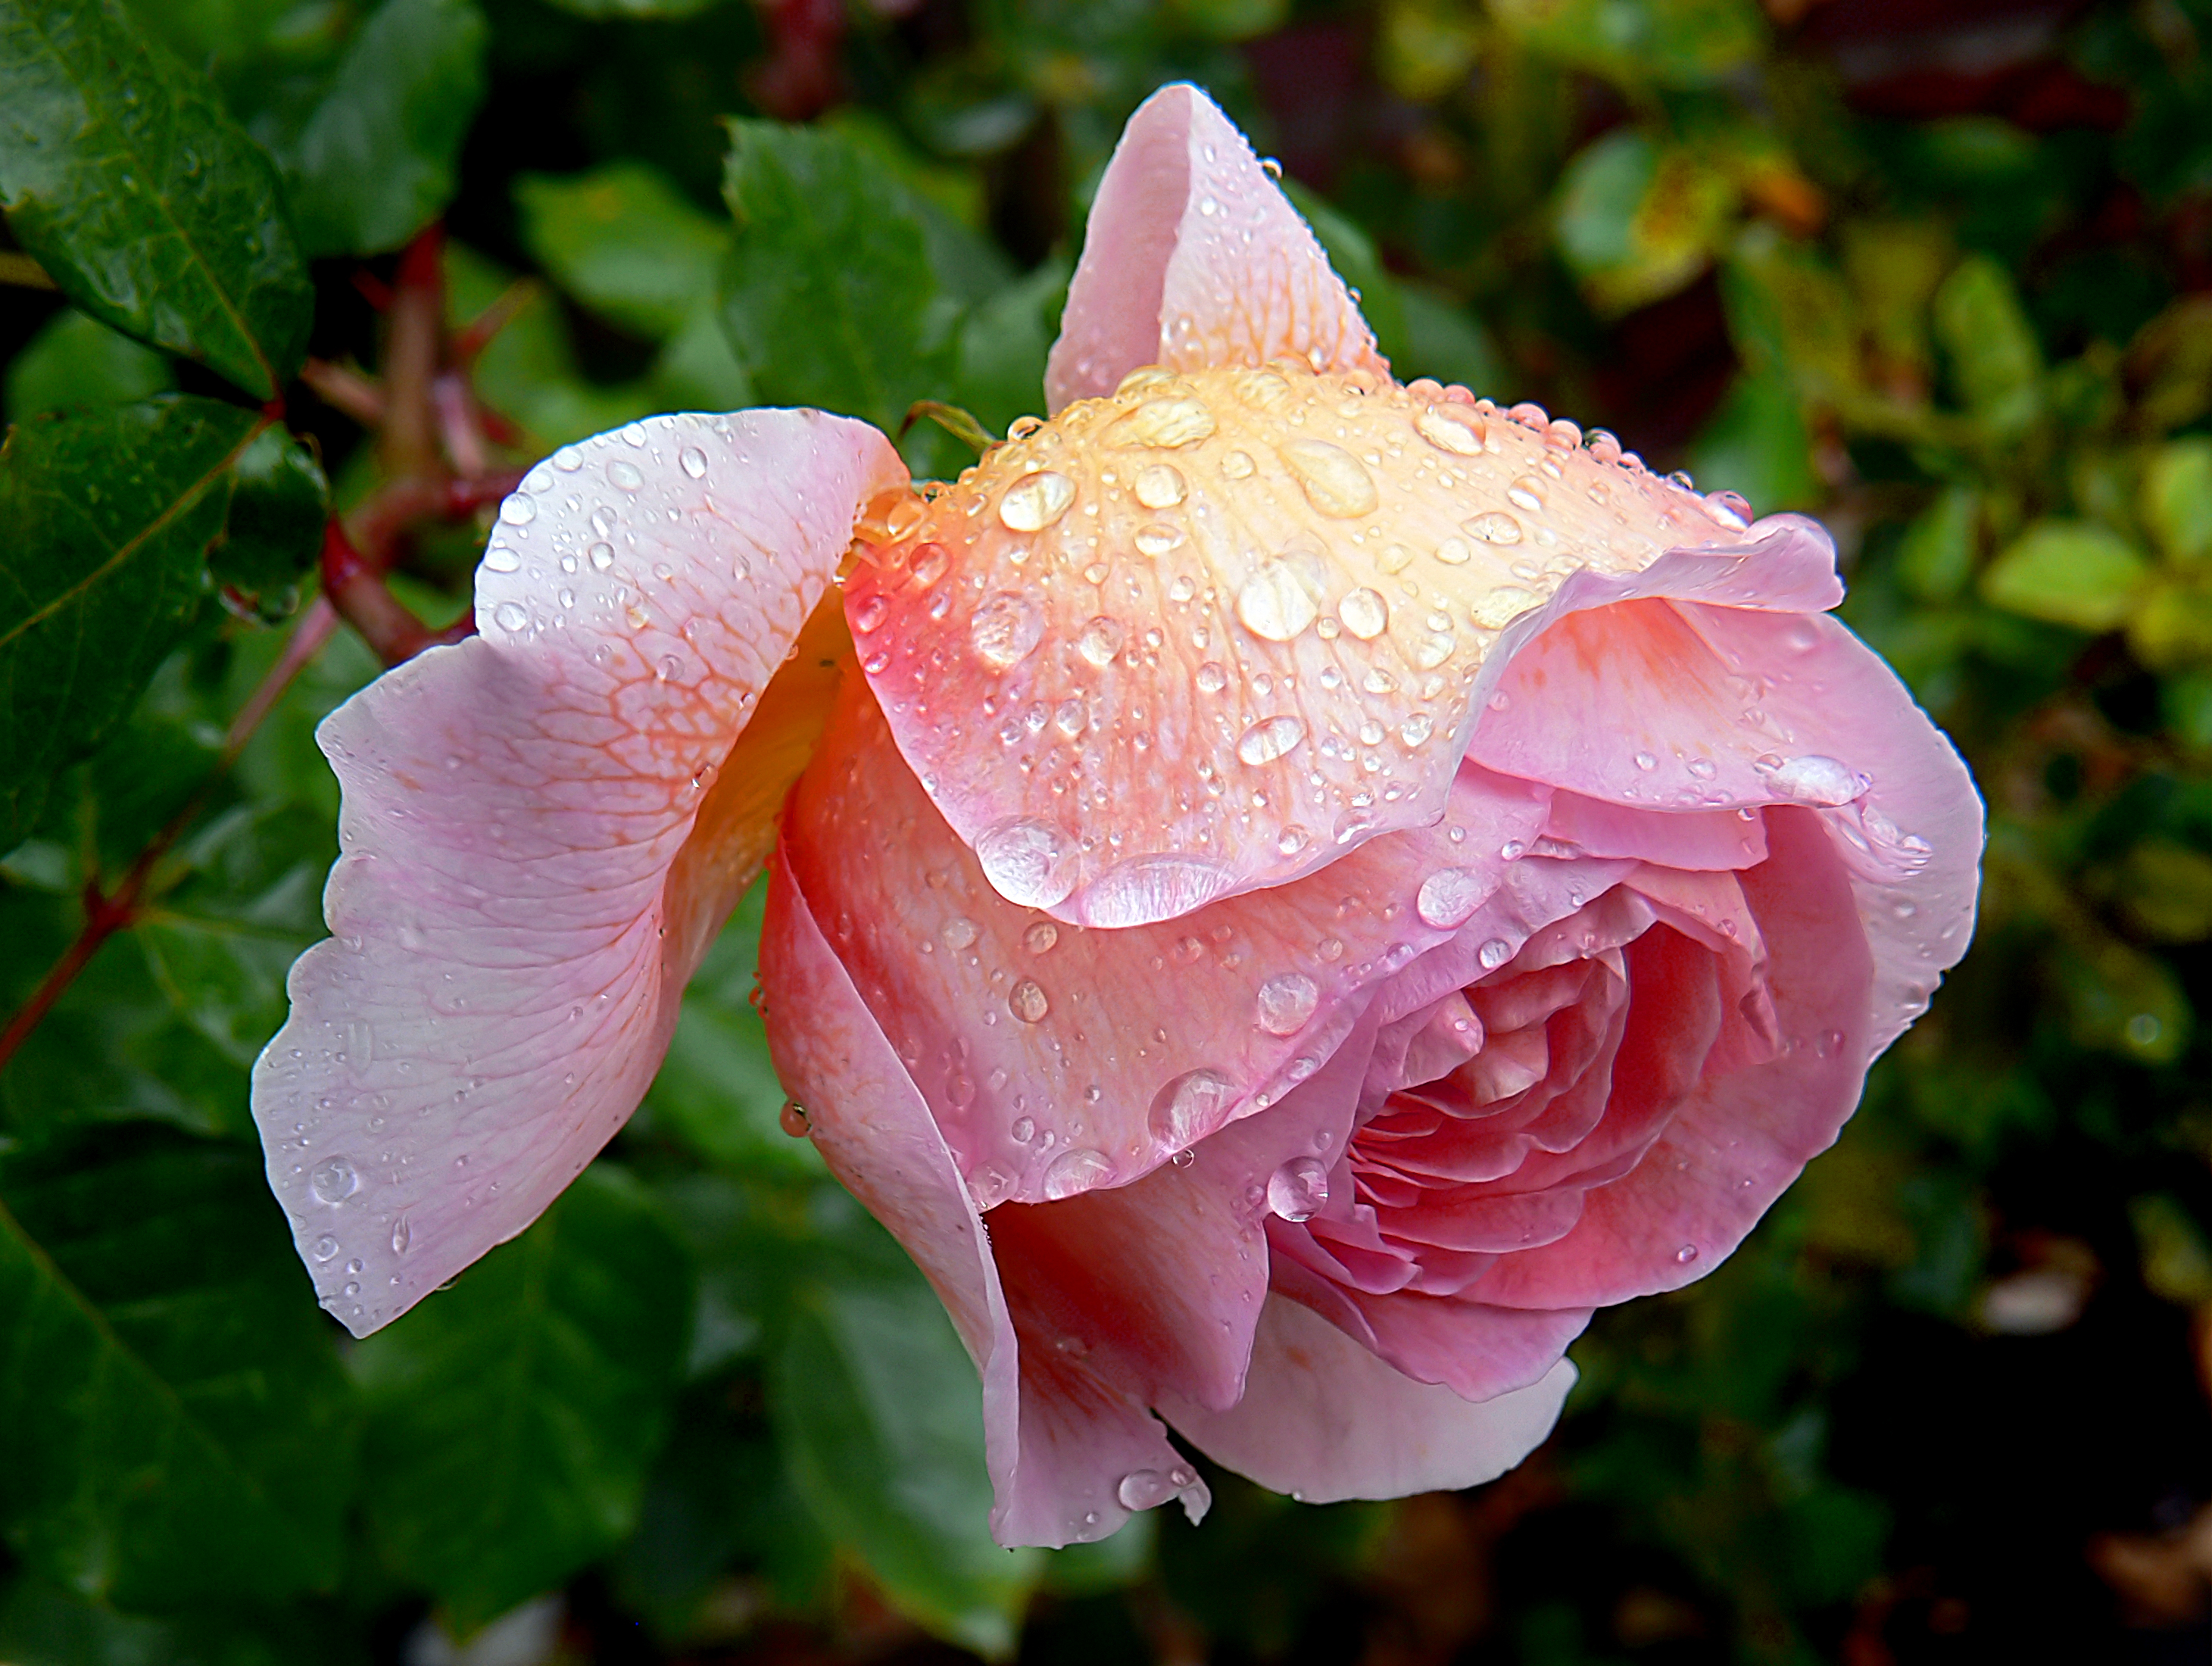
blossom, plant, flower, petal, rose, botany, pink, flora, roses, publicdomain, panasonic, dmcfz30, aftertherain, abrahamdarby, floribunda, macro photography, flowering plant, garden roses, rose family, land plant, rosa centifolia, rose order